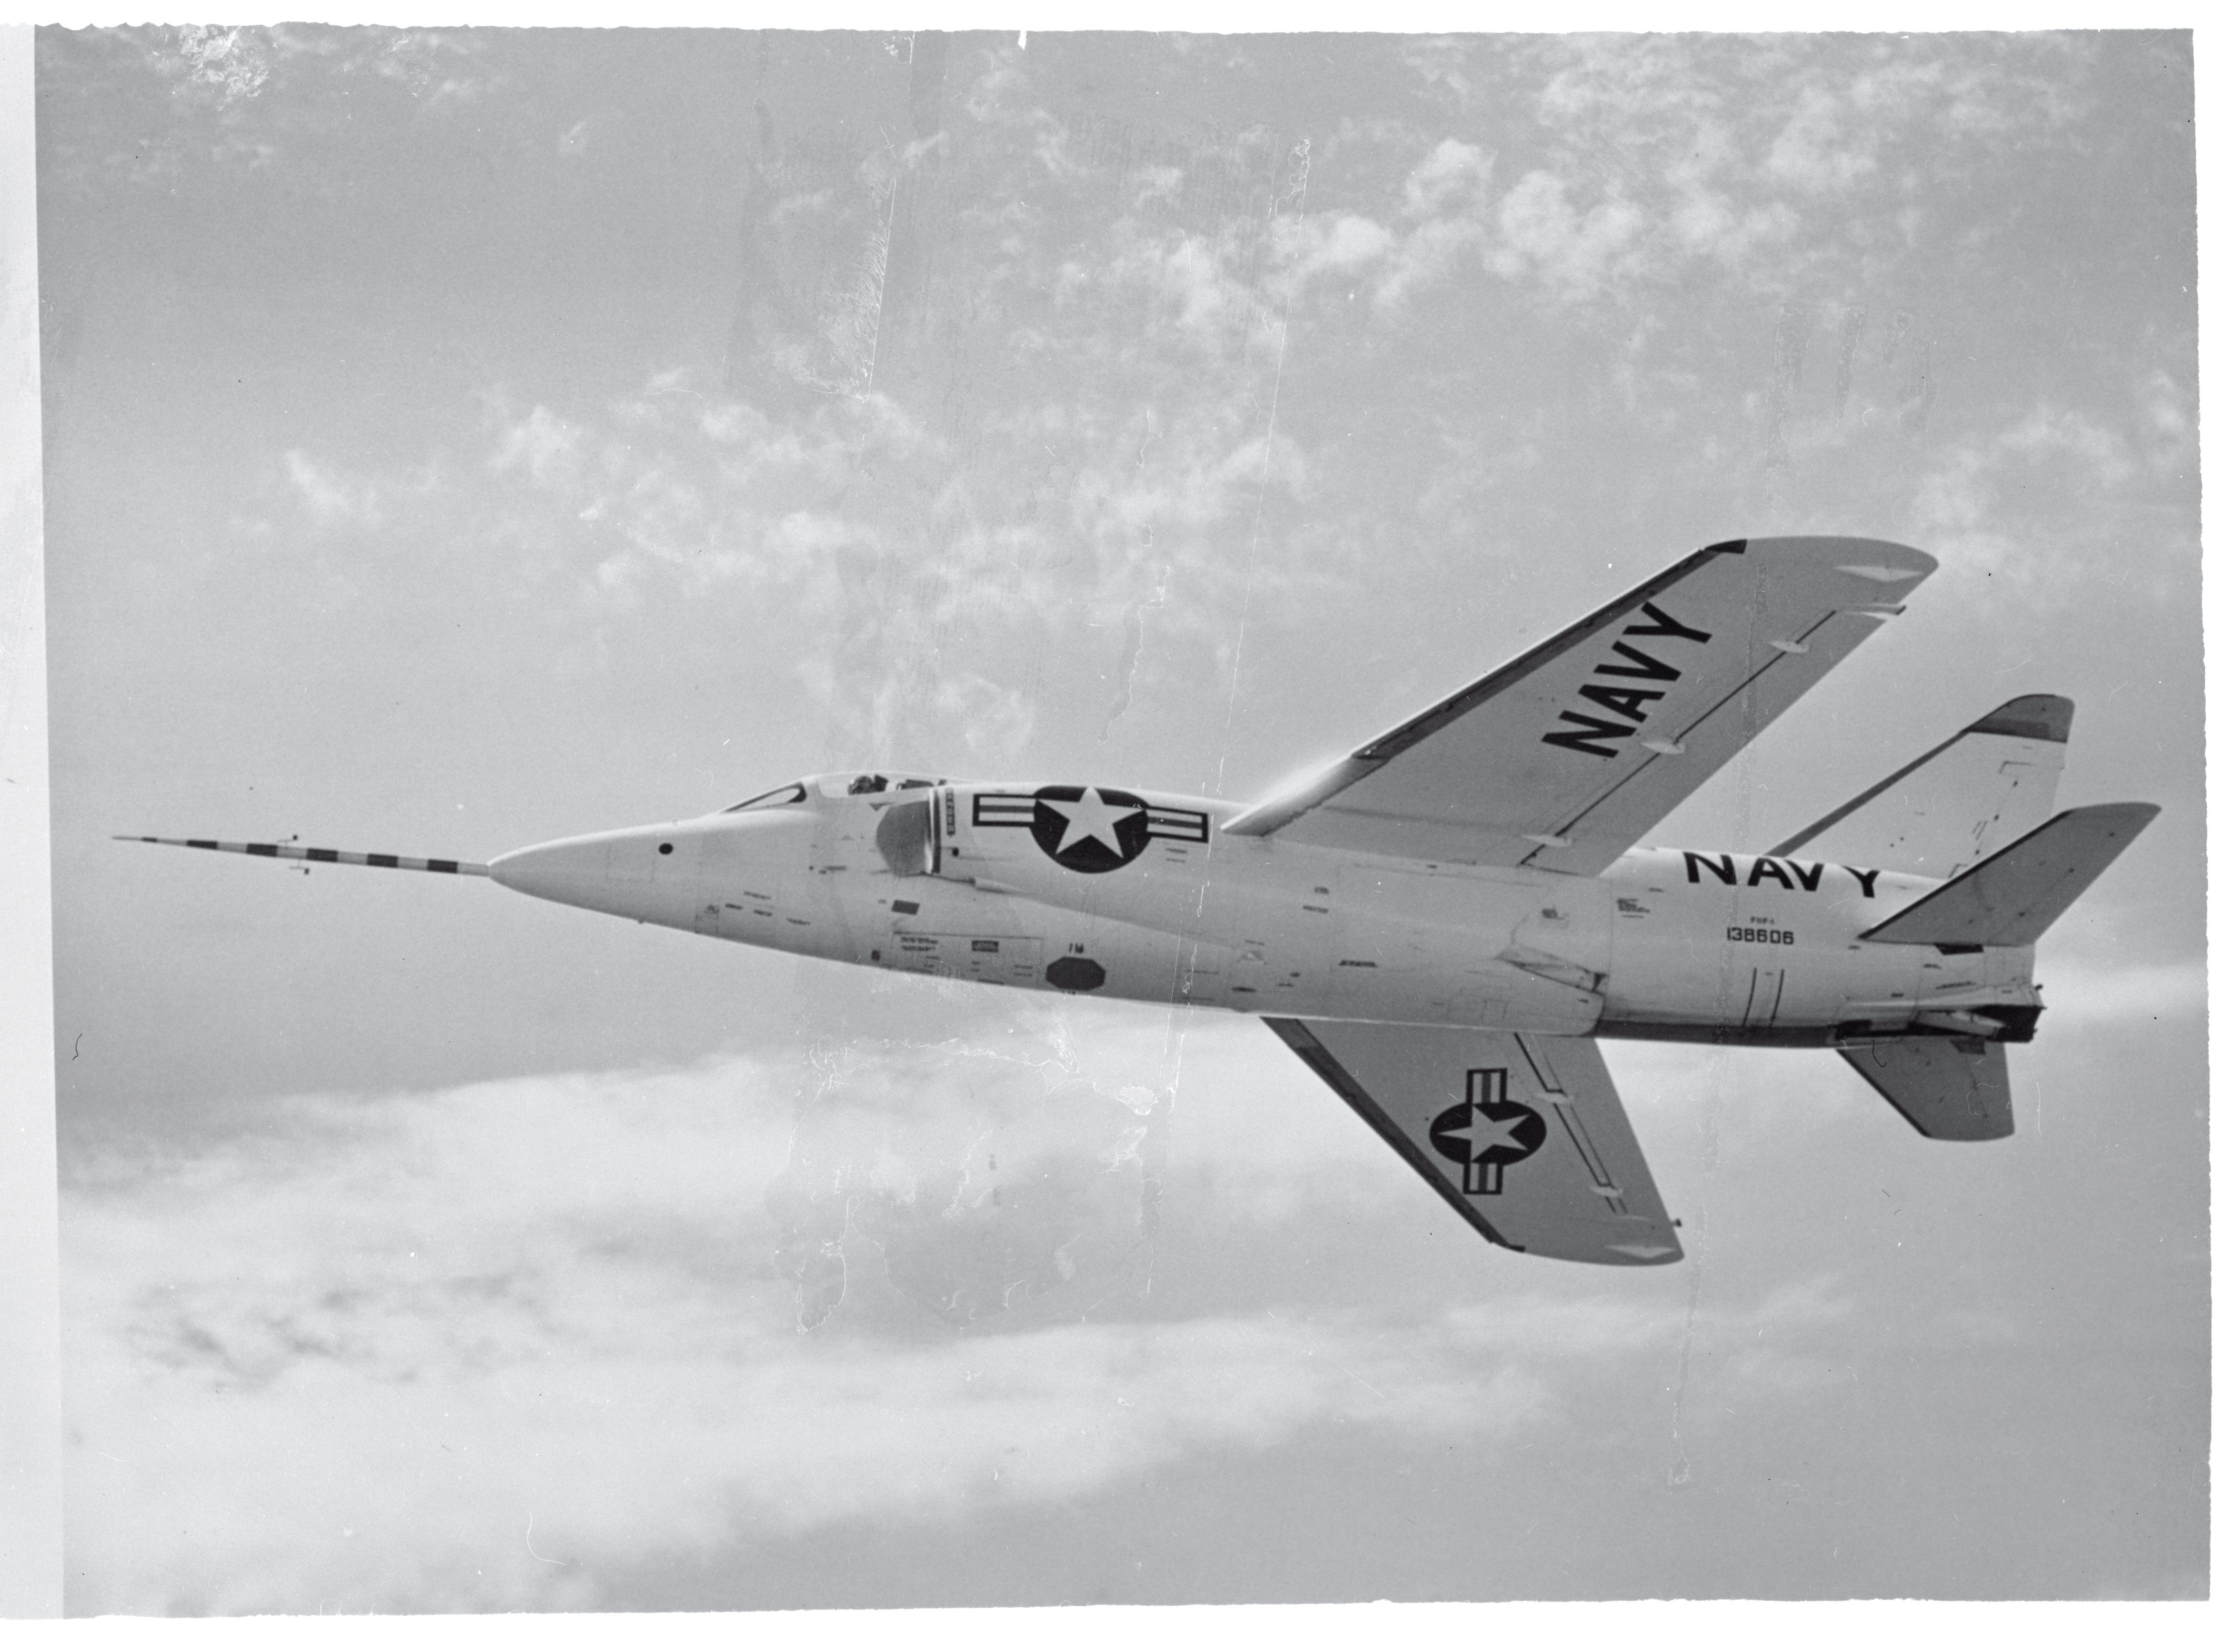
Vehicle type: Planes